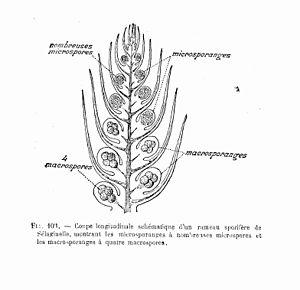
Sélaginelle - coupe en long de rameau sporifère